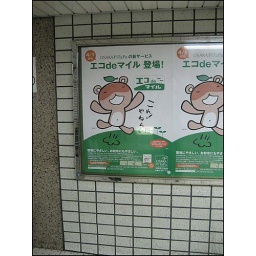
cute farting bears are all over the place in the osaka subway.